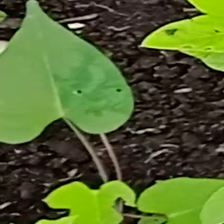
Weed species: Obscure_morning _glory(Ipomoea obscura)